14th G7 summit

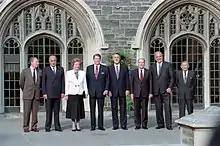
Summit leaders at the University of Toronto: (left to right) Jacques Delors, Ciriaco De Mita, Margaret Thatcher, Ronald Reagan, Brian Mulroney, François Mitterrand, Helmut Kohl, and Noboru Takeshita

The G7 is an unofficial annual forum for the leaders of Canada, the European Commission, France, Germany, Italy, Japan, the United Kingdom and the United States.